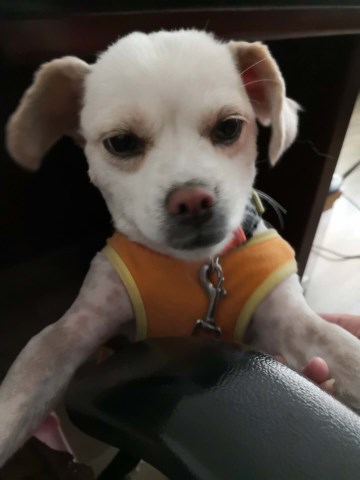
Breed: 806-n000129-papillon